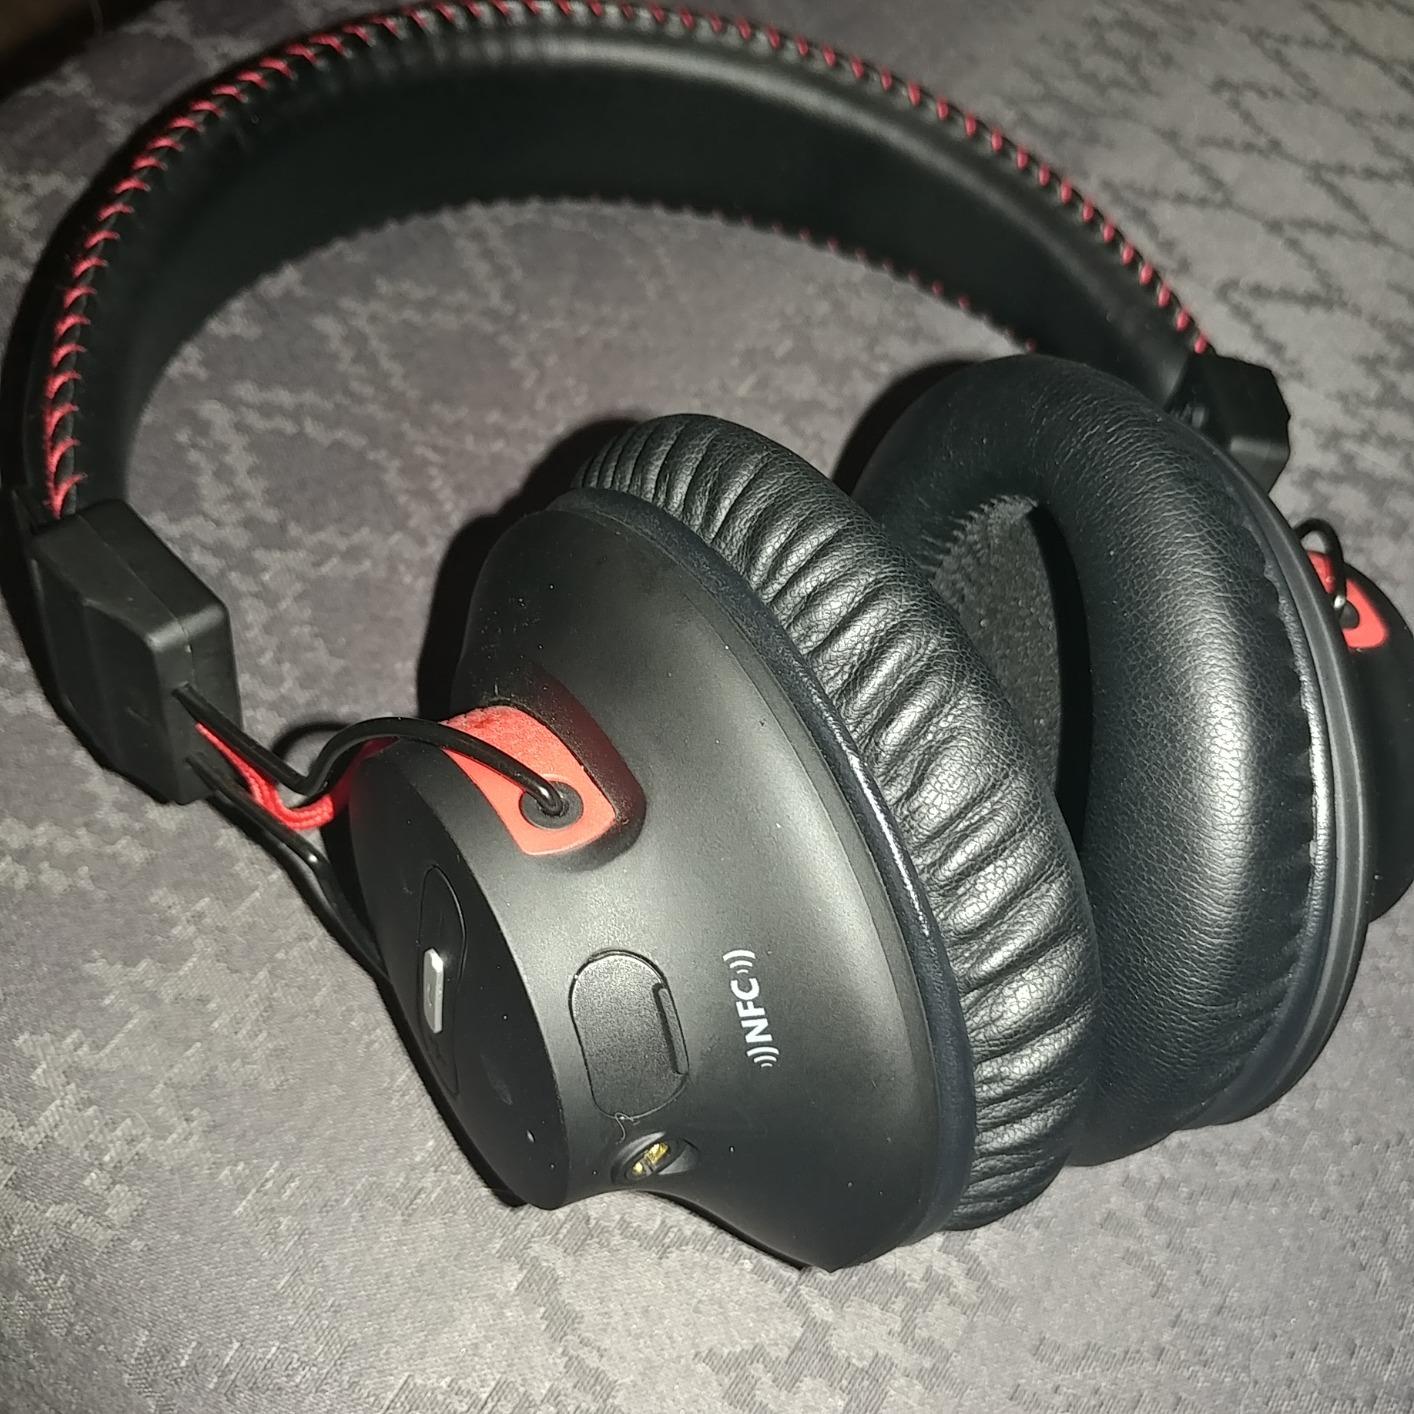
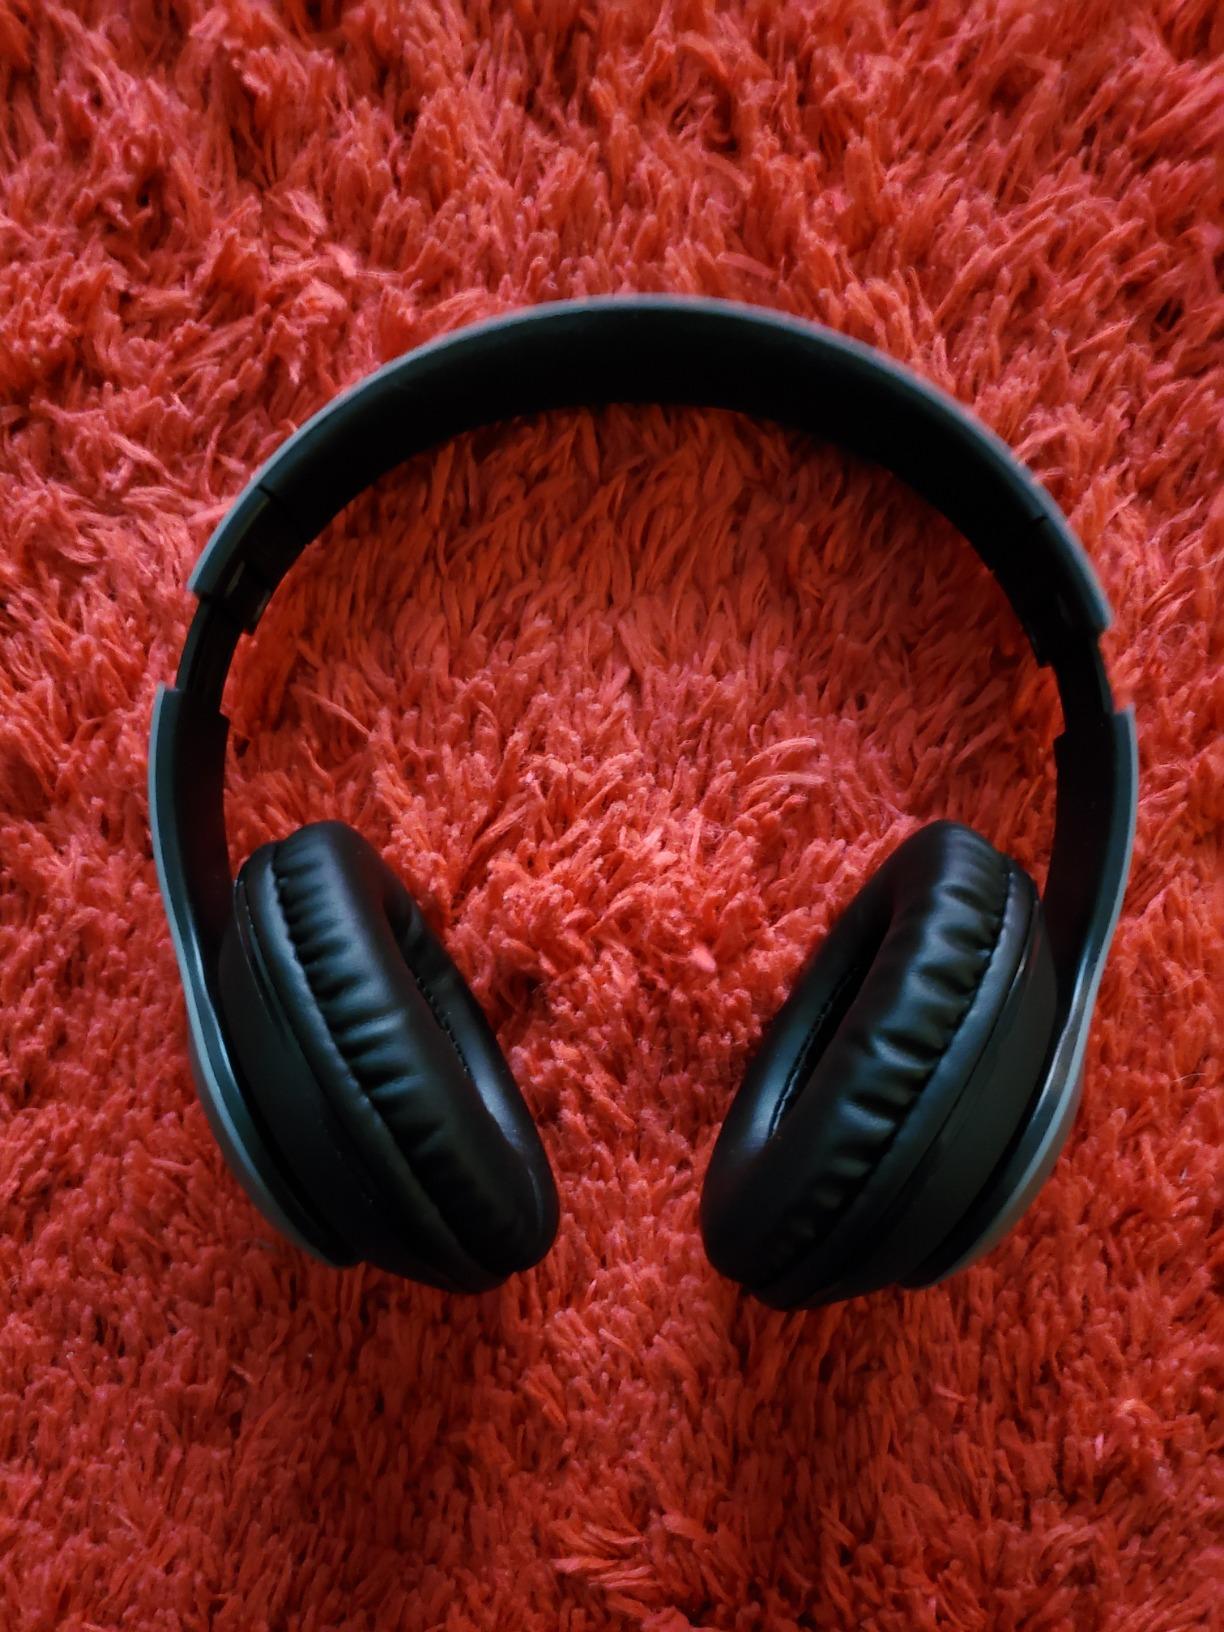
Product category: headphones
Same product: no